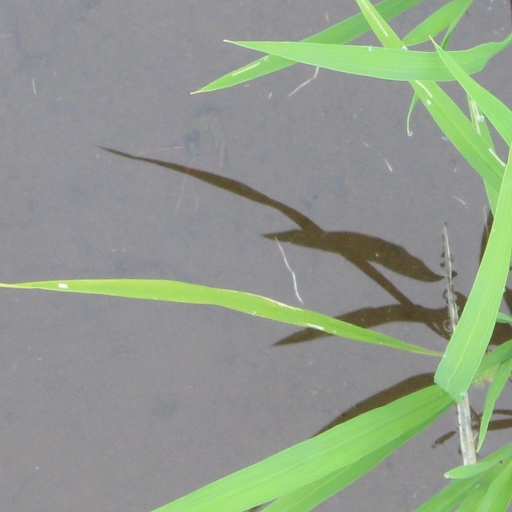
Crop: rice